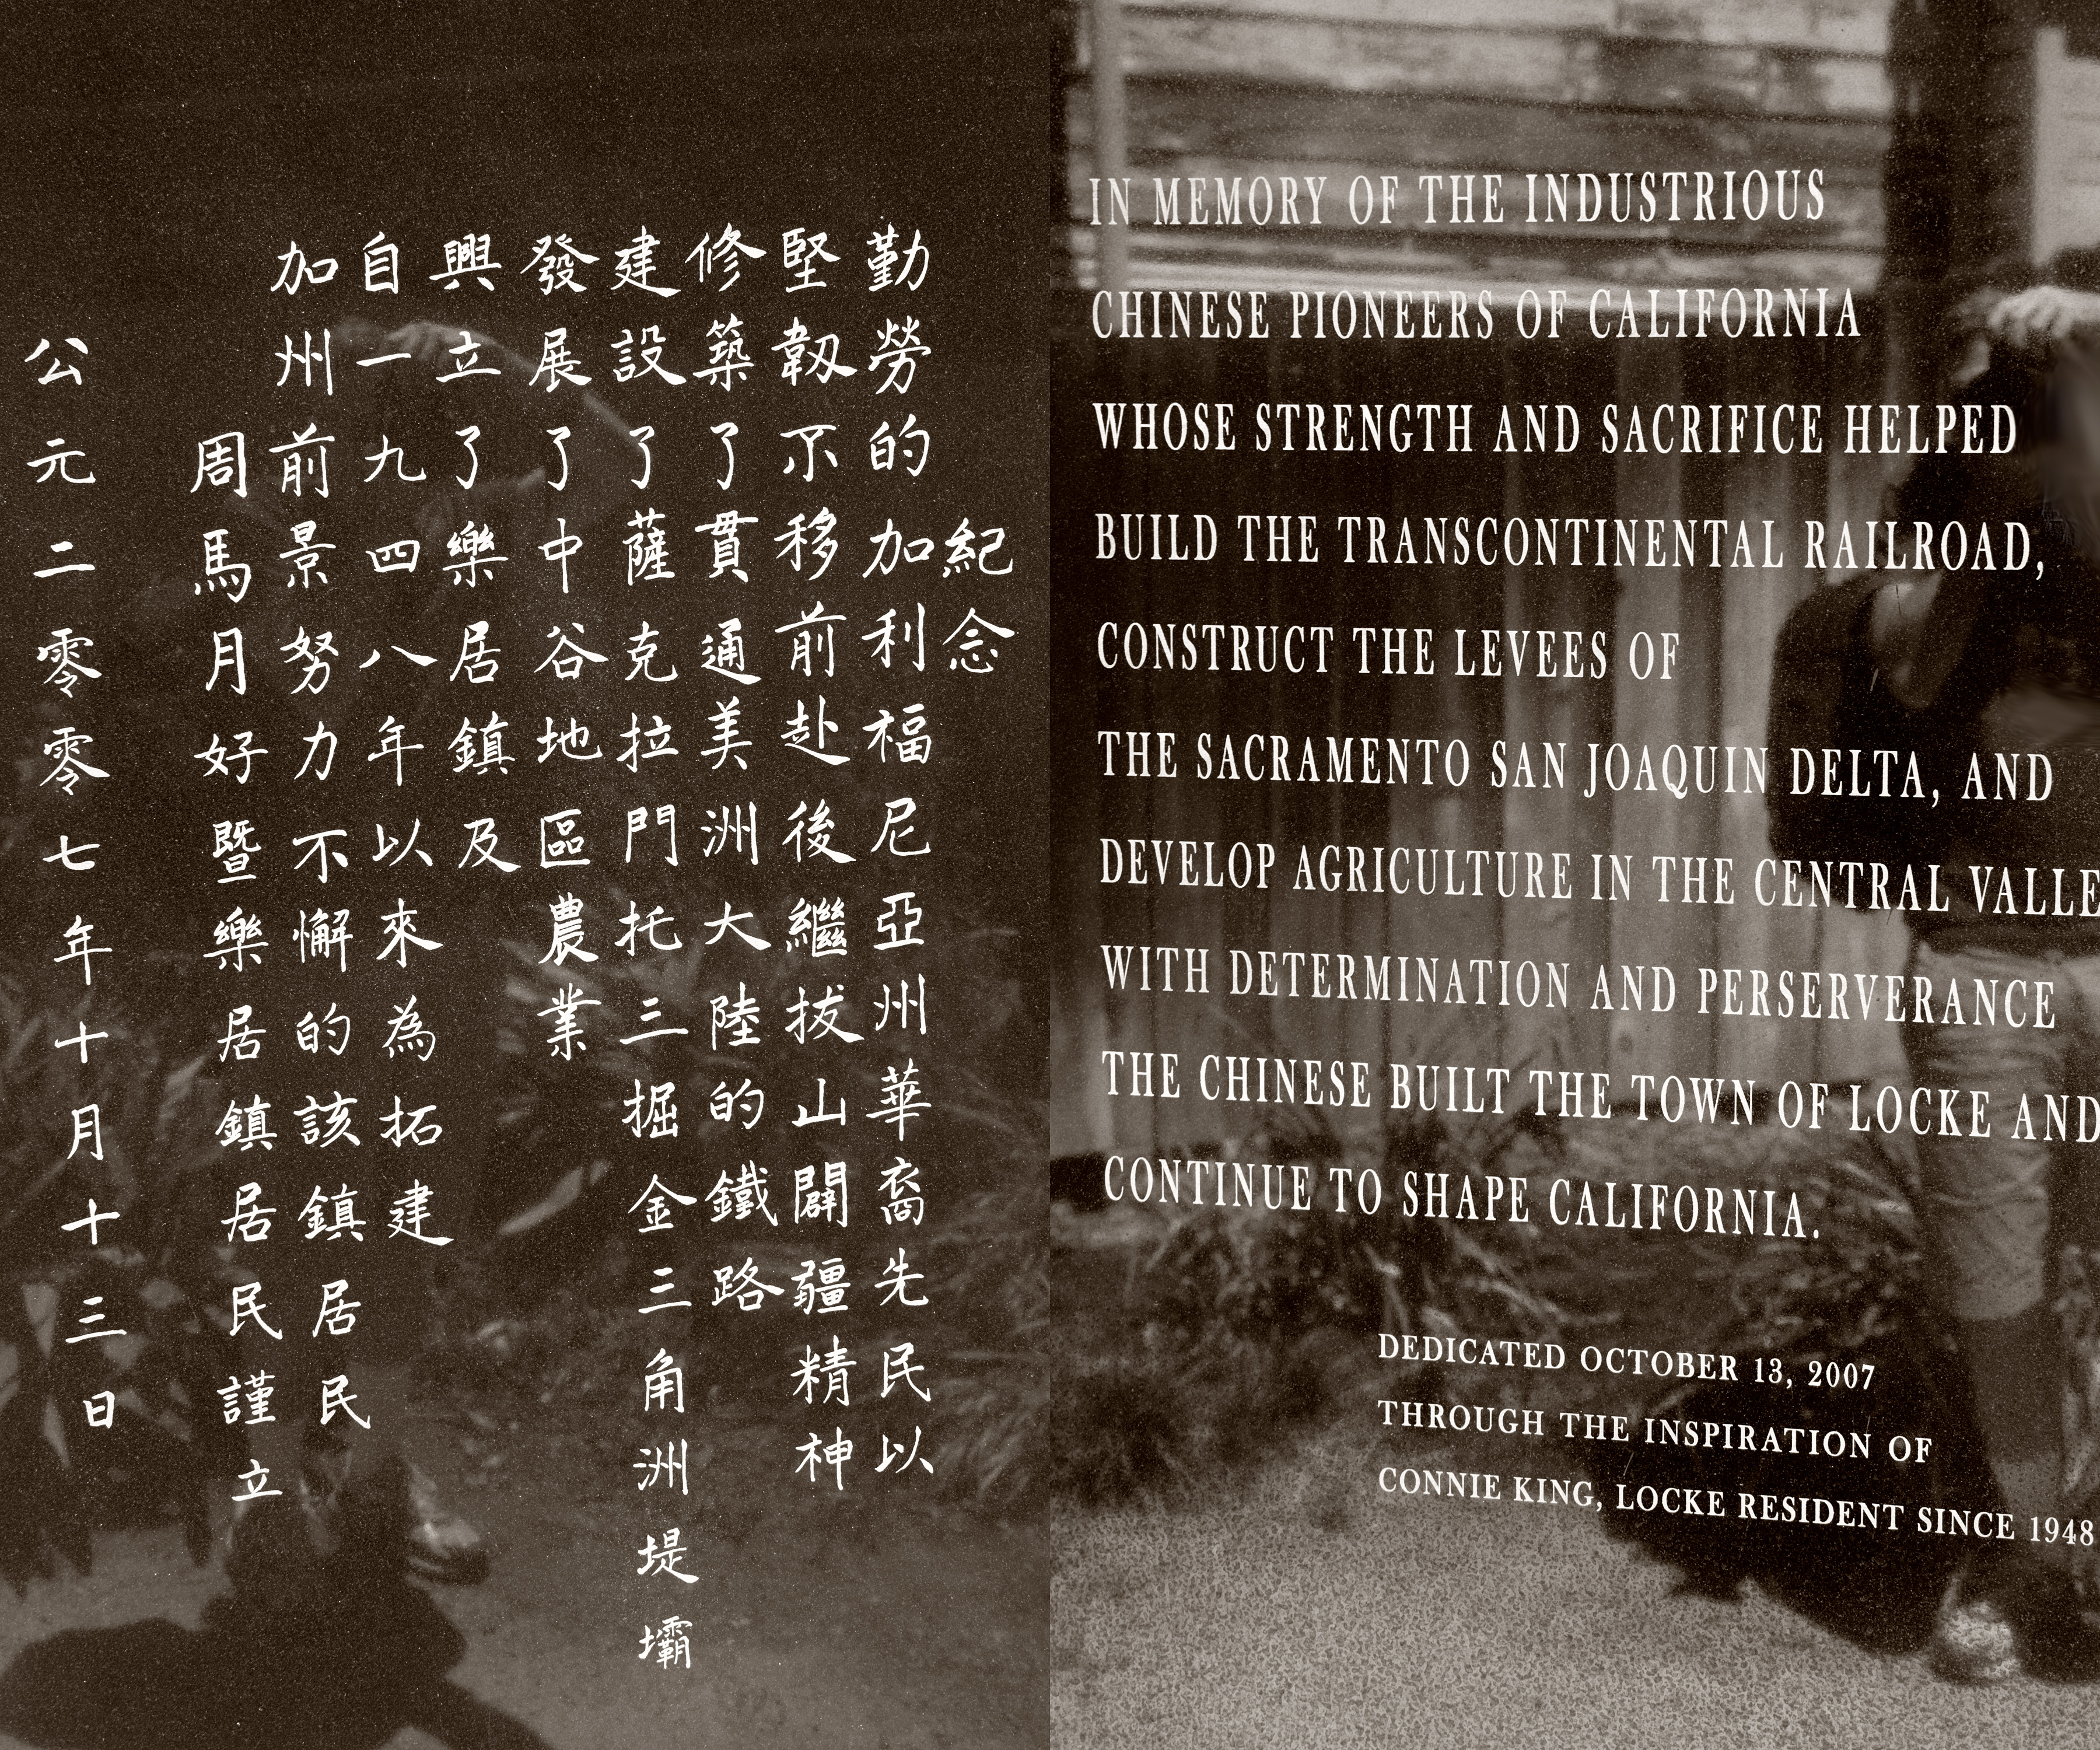
chinese, religion, california, font, text, history, tradition, presentation, emotion, sacramento, screenshot, locke, han, momument, album cover